Utah State University

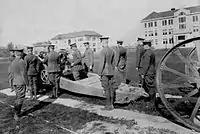
Military personnel with 8-inch howitzer drill on the Quad. (Year: 1922 or earlier)

The Agricultural College grew modestly amid the tumult, adding its statewide Extension program in 1914. A year later, it granted its first master's degrees. UAC, as the Utah Agricultural College was commonly abbreviated, also received a boost in students due to World War I. Colleges and universities nationwide were temporarily transformed into training grounds for the short-lived Student Army Training Corps, composed of students who received military instruction and could return to their educations following their military service. As the then-tiny campus could not otherwise support such large numbers of new students, college president Elmer Peterson convinced the state in 1918 to appropriate funds for permanent brick buildings, which could be used as living space for SATC students during the war, and instruction afterward.